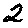
Label: 2